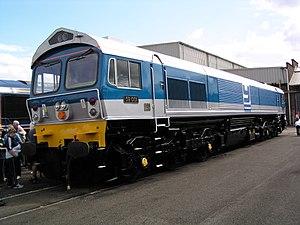
Les Classe 59 sont une série de locomotive diesel Co-Co en service sur le réseau des chemins de fer britanniques, conçues pour le trafic de fret lourd. Elles ont été construites par General Motors pour le compte à l'origine de Foster Yeoman. EMD leur a donné le code de série JT26CW-SS.